Old City Hall (Toronto)

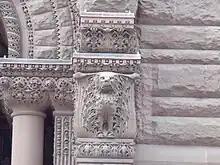
Carvings of animals and humans may be found throughout the exterior of the building.

Planners proposed a public plaza at the south entrance of the city hall called "Victoria Square". The space was to be an urban square with diagonal walkways meeting at a central statue of Queen Victoria, its proposed namesake. The plan was never executed and a smaller space was allocated in front of the building by Queen Street. The City Beautiful movement influenced Toronto planning as well in the early 20th century, and a plan was formulated for a grand thoroughfare from Queen Street at City Hall to Front Street that would have been called "Federal Avenue". It, too, was never built, though the City Beautiful movement did influence the urban design principles of nearby University Avenue.